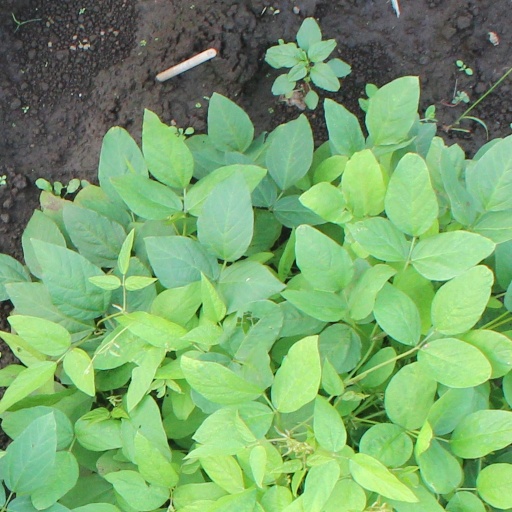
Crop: soybean